Juan del Arco

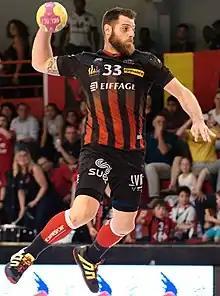
del Arco playing for US Ivry in 2017

Juan del Arco (born 29 November 1991) is a Spanish retired handball player who played the Spanish national team.